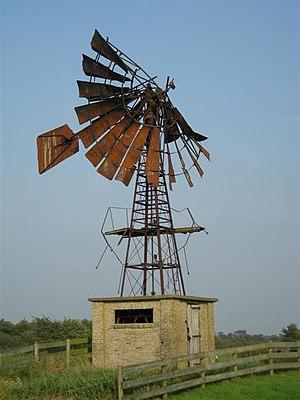
Cet article recense les moulins à vent de la province de Frise, aux Pays-Bas.